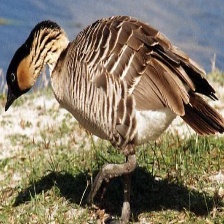
Species: HAWAIIAN GOOSE
Scientific name: BRANTA SANDVICENSIS
ImageNet parent category: goose